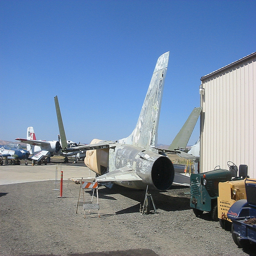
A jet sitting on top of a runway.
some jets and airplanes and small trucks and a building
A very old looking jet style plane parked by a building.
An old airplane sits outside of a hangar.
a large airplane that is parked on some rocks